Bay to Breakers

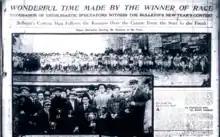
Newspaper account of the first race in 1912

The race started as a way to lift the city's spirits after the disastrous 1906 San Francisco earthquake. It has been run for more consecutive years over a given course and length than has any other footrace in the world (other footraces are older and have been run for more consecutive years, but their courses and lengths have changed over time). During World War II participation sometimes slipped below 50 registrants, but the tradition carried on. In 1975, the race was on television for the first time in the documentary "See how They Run". The film aired on several local bay area television networks and later went on to win the Silver Award at the International Film & TV Festival of New York Film Festival in 1975. With 110,000 participants, the Bay to Breakers race held on May 18, 1986, was recognized by the Guinness Book of World Records as the world's largest footrace. That record number was partly the product of the running boom of the 1980s; currently the average participation is between 70,000 and 80,000. Many participants do not register; of the estimated 60,000 participants in 2008, 33,000 were registered. The "San Francisco Examiner," a former sponsor of the race, published a list of the first 10,000 finishers the day after the race each year.